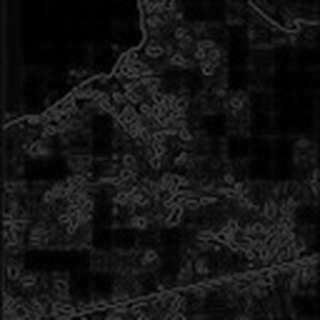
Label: cotton_bacterial_blight